Annie Salager

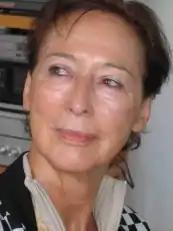
Portrait of Annie Salager

She has published fifteen books of poetry and many books in limited editions. Her first book won the 1963 Prix René Blieck. She won the 1999 Louise Labe Award, and the 2011 Prix Mallarmé.